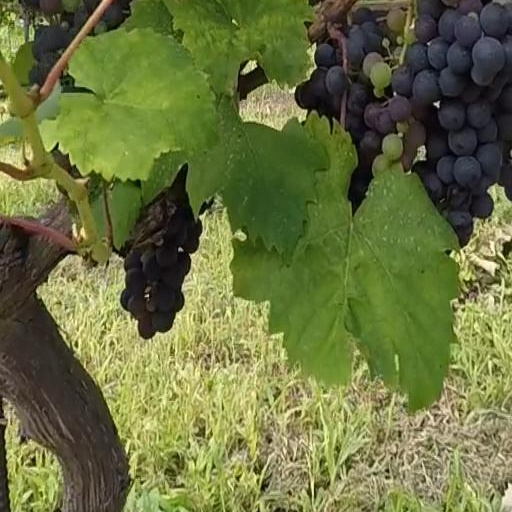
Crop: grape